1998 ICC KnockOut Trophy final

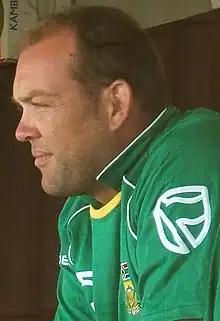
portrait of Jacques Kallis

The final of the inaugural edition was played between South Africa and West Indies on 1 November 1998 at Bangabandhu National Stadium, Dhaka. South Africa won the toss and decided to field first. Philo Wallace and Clayton Lambert opened the after West Indian innings whereas South Africa started their bowling attack with off-spiner Pat Symcox and Steve Elworthy. West Indies lost their first wicket in the sixth over at 18 runs when Lambert was caught by Symcox at mid-wicket off the bowling of Elworthy. The next batsman, Chanderpaul, shared 76 runs – the highest partnership of the match – with Wallace taking the total to 94. Chanderpaul made 27 runs in 54 balls at a strike rate of 50.00. He was dismissed leg before wicket (lbw), becoming the maiden wicket of Nicky Boje in the match. Before the drinks break, Symcox had completed his 10 overs conceding only 29 runs without taking a wicket. Wallace completed his century off 98 deliveries; he scored 103 runs from 102 balls including five sixes and 11 fours. His second fifty came up in 26 deliveries, and shared 55 runs with Carl Hooper for the fourth wicket. Wallace was dropped twice in his innings by Jonty Rhodes. He was stumped by Mark Boucher off the bowling of Cronje. South Africa were 180 runs for four wicket at that moment. Hooper continued his innings and shared 13 and 20 runs for the fifth and sixth wicket with Keith Arthurton and Phil Simmons respectively; both of the latters scored eight runs each. Arthurton was dismissed lbw whereas Hooper and Simmons were caught by Rhodes off the bowling of Kallis. Hooper made 49 runs in 56 balls including four fours. West Indies scored 245 all out in 49.3 overs with their last seven players adding only 65 runs to the total. Kallis achieved his career-best bowling figures of five wickets for 30 runs in 7.3 overs whereas Cronje took two wickets.